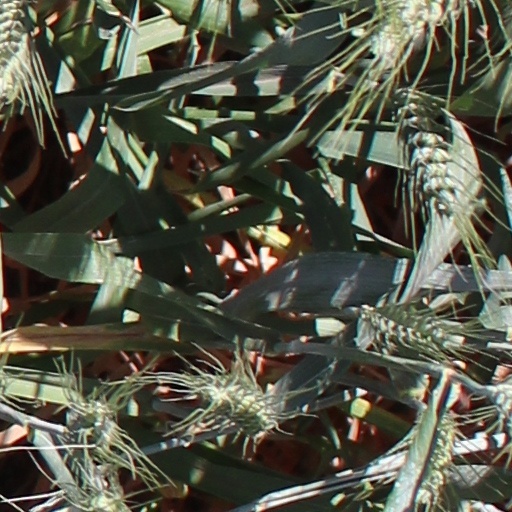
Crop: wheat